Patrick M. Shanahan

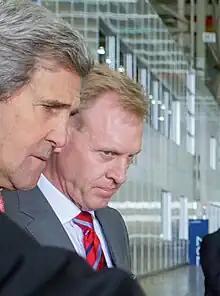
Shanahan with :John Kerry

Shanahan joined Boeing in 1986, becoming involved in Computer Services and the Boeing 777 program. Over the course of his career, he held management roles with respect to the Boeing Missile Defense Systems, as well as 737, 747, 767, 777, and 787 commercial airline programs. He also played a role spearheading the recovery of Boeing's 787 program, and was known there as "Mr. Fix-it" from as early as 2008.